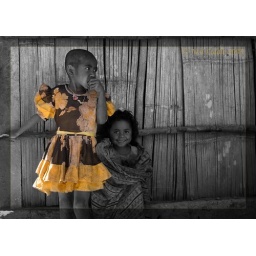
Girl in yellow dress